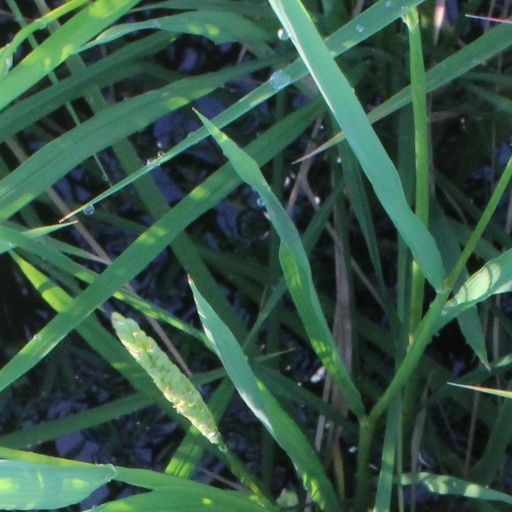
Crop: rice